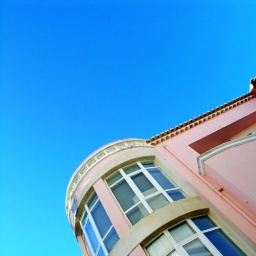
pink curve against blue